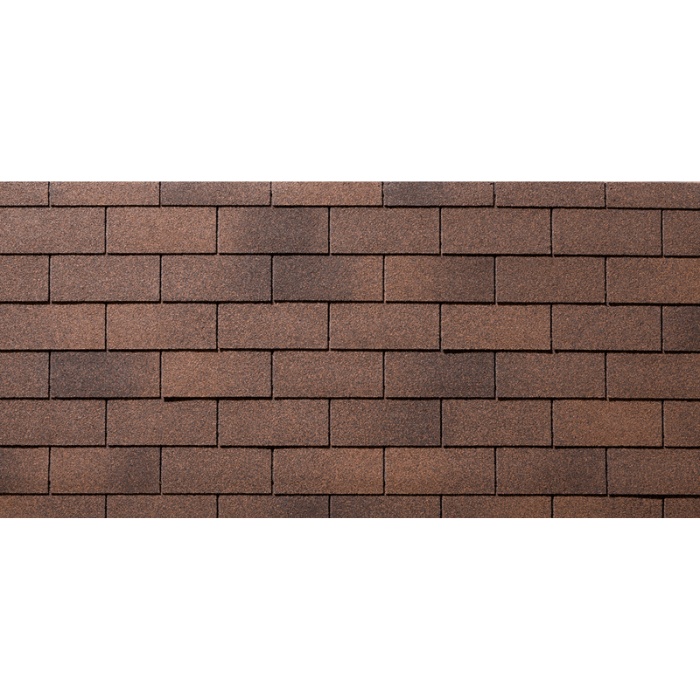
DAKOTA THREE-TAB TWO-TONE BROWN 32.3 SF/BNDL
Description Dakota is a three-tab asphalt shingle made from a fibreglass mat and surfaced with mineral granules. Its standard wind Warranty covers up to 180 km/hr (110 mph) and its High Wind Warranty covers up to 200 km/hr (125 mph) as per special application instructions. This shingle can be used as a Hip & Ridge for Mystique laminated shingles. In this case, the warranty is as per the shingles installed. Item Attributes Width 39-3/8'' Length 13-1/4" Coverage 3 m2 (32.3 ft2) Packaging 21PC(S)/BNDL:48BNDL/PALLET Exposure 5-5/8" Colour 2-TONE BROWN
Brand: BUILDING PRODUCTS OF CANADA CORP.
Category: Hardware > Building Materials > Roofing > Roofing Shingles & Tiles > 3-Tab Shingles